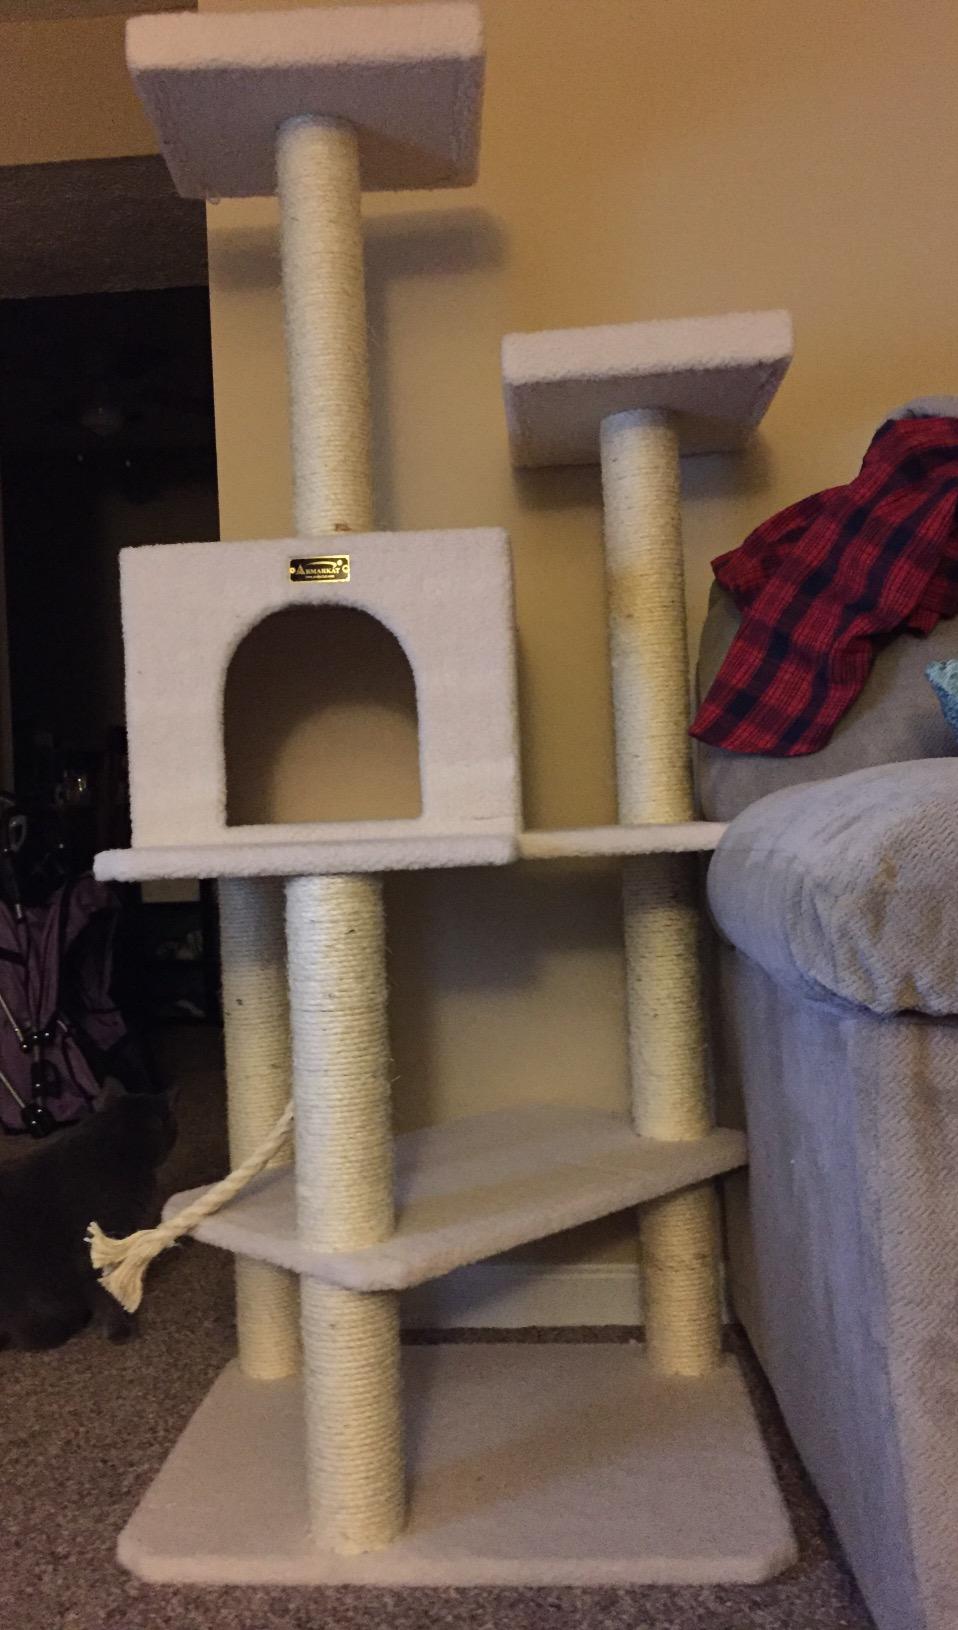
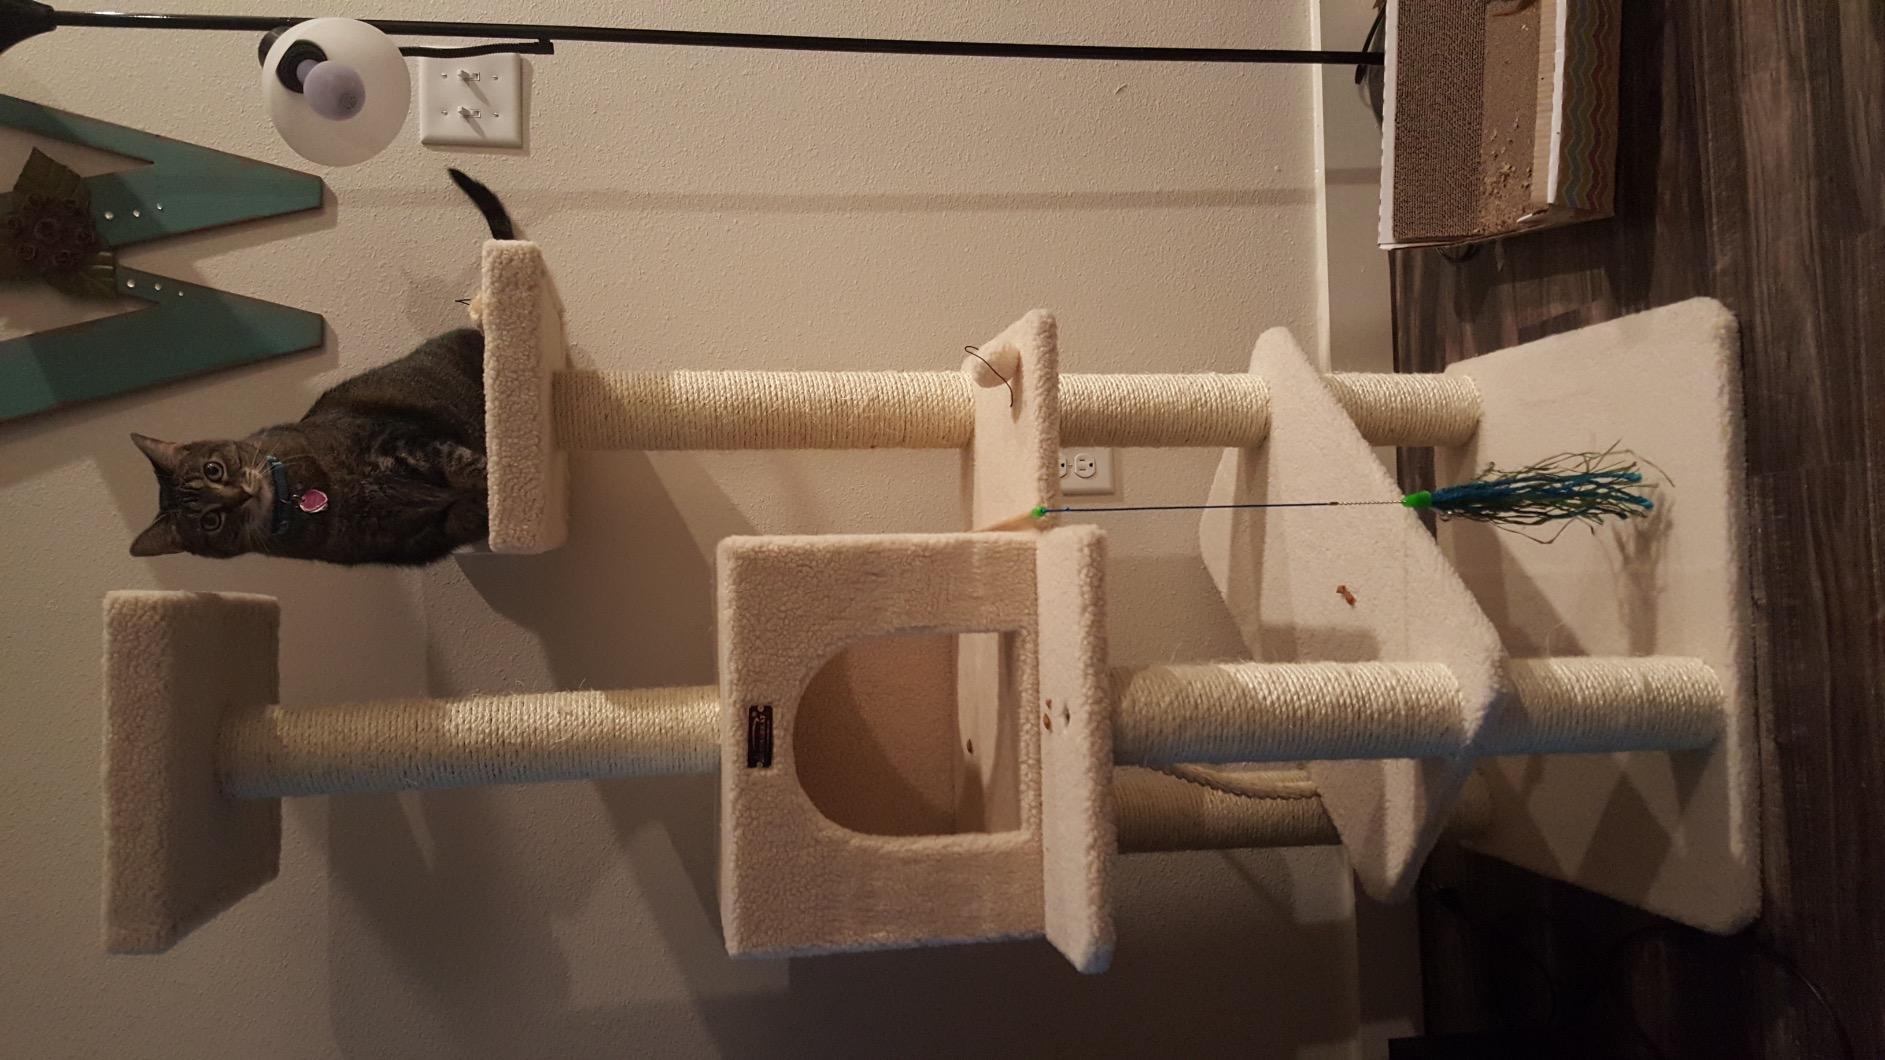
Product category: items_cat tree
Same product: yes